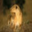
Label: lion